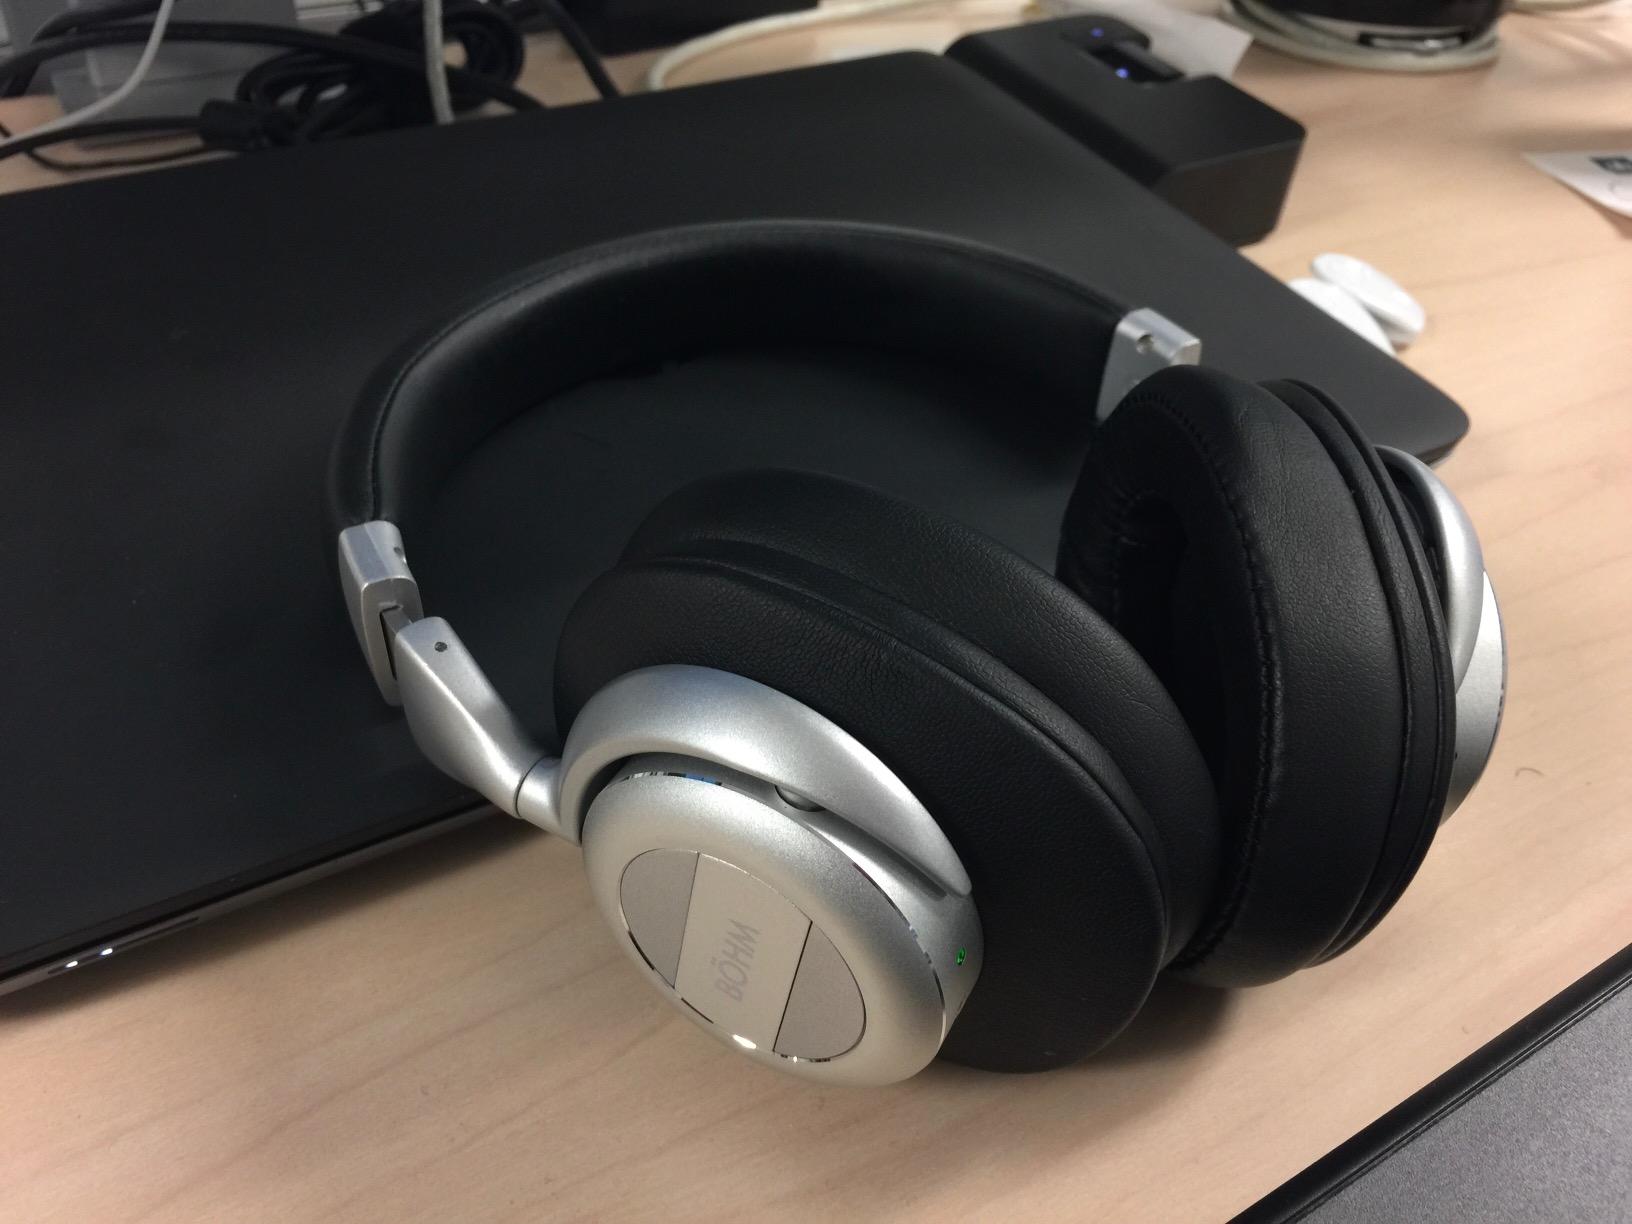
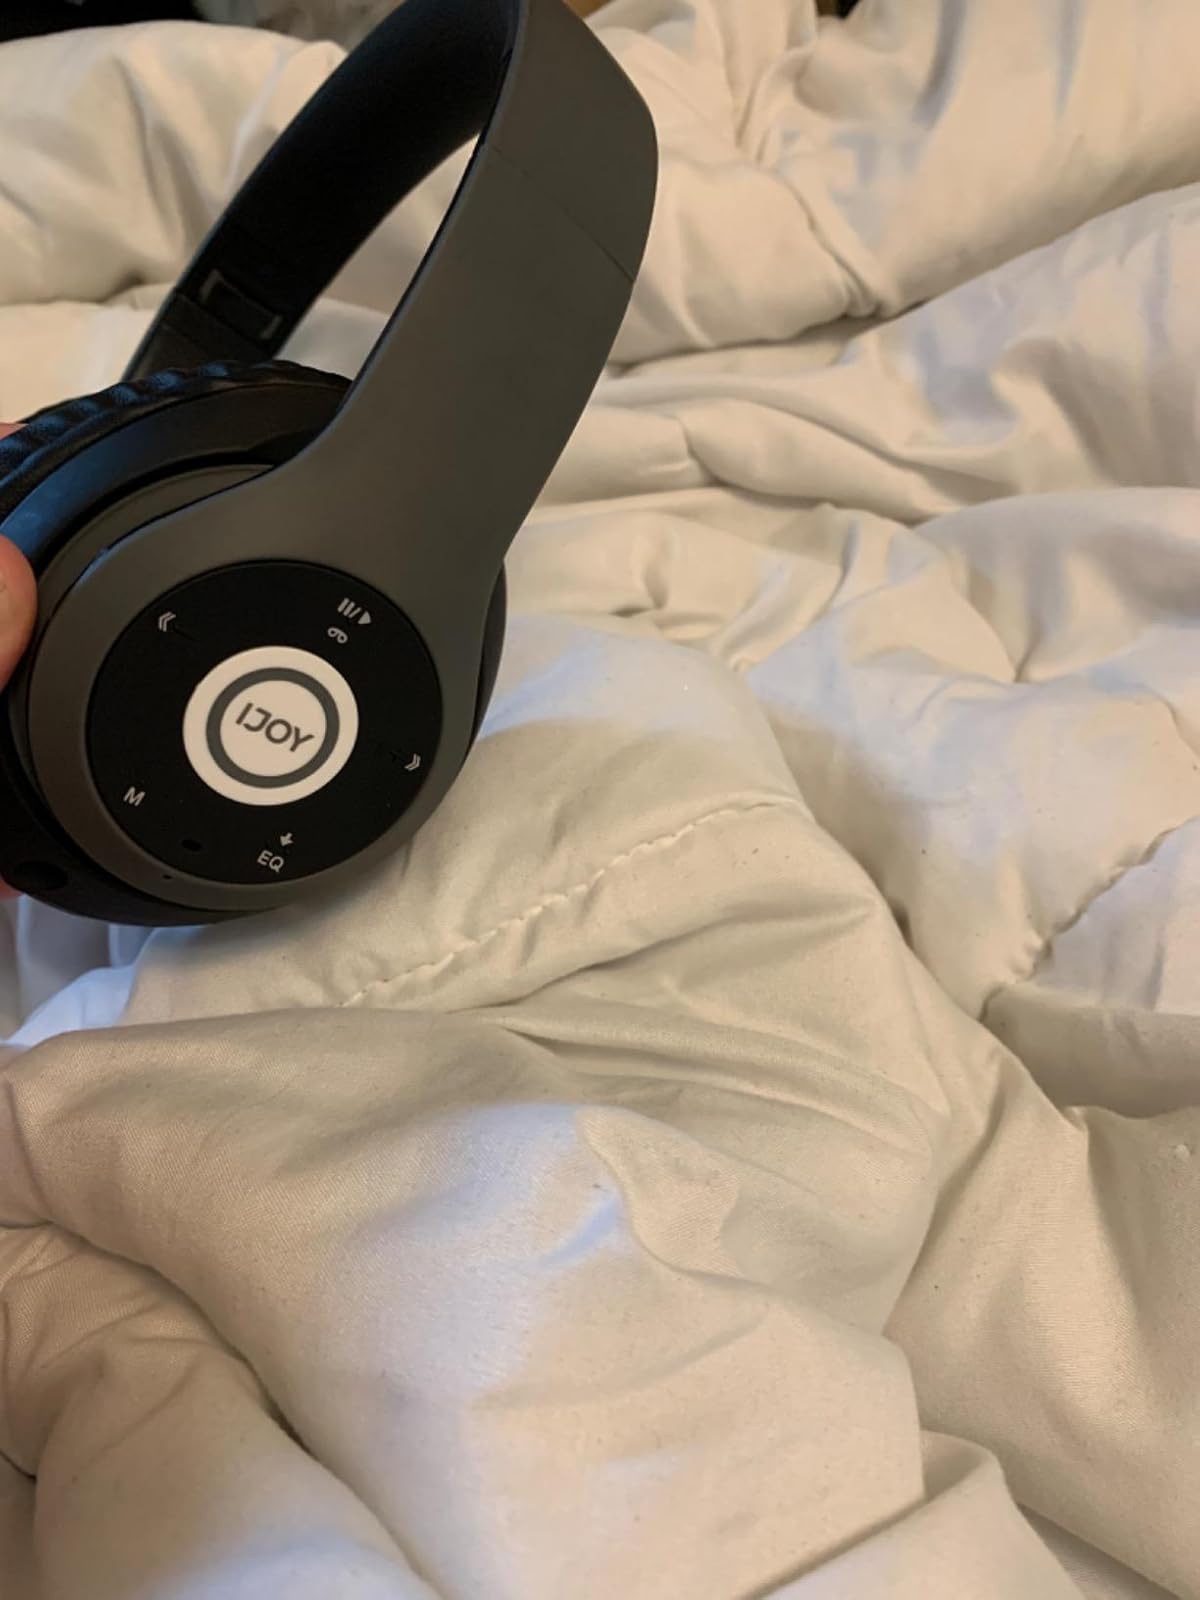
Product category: headphones
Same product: no